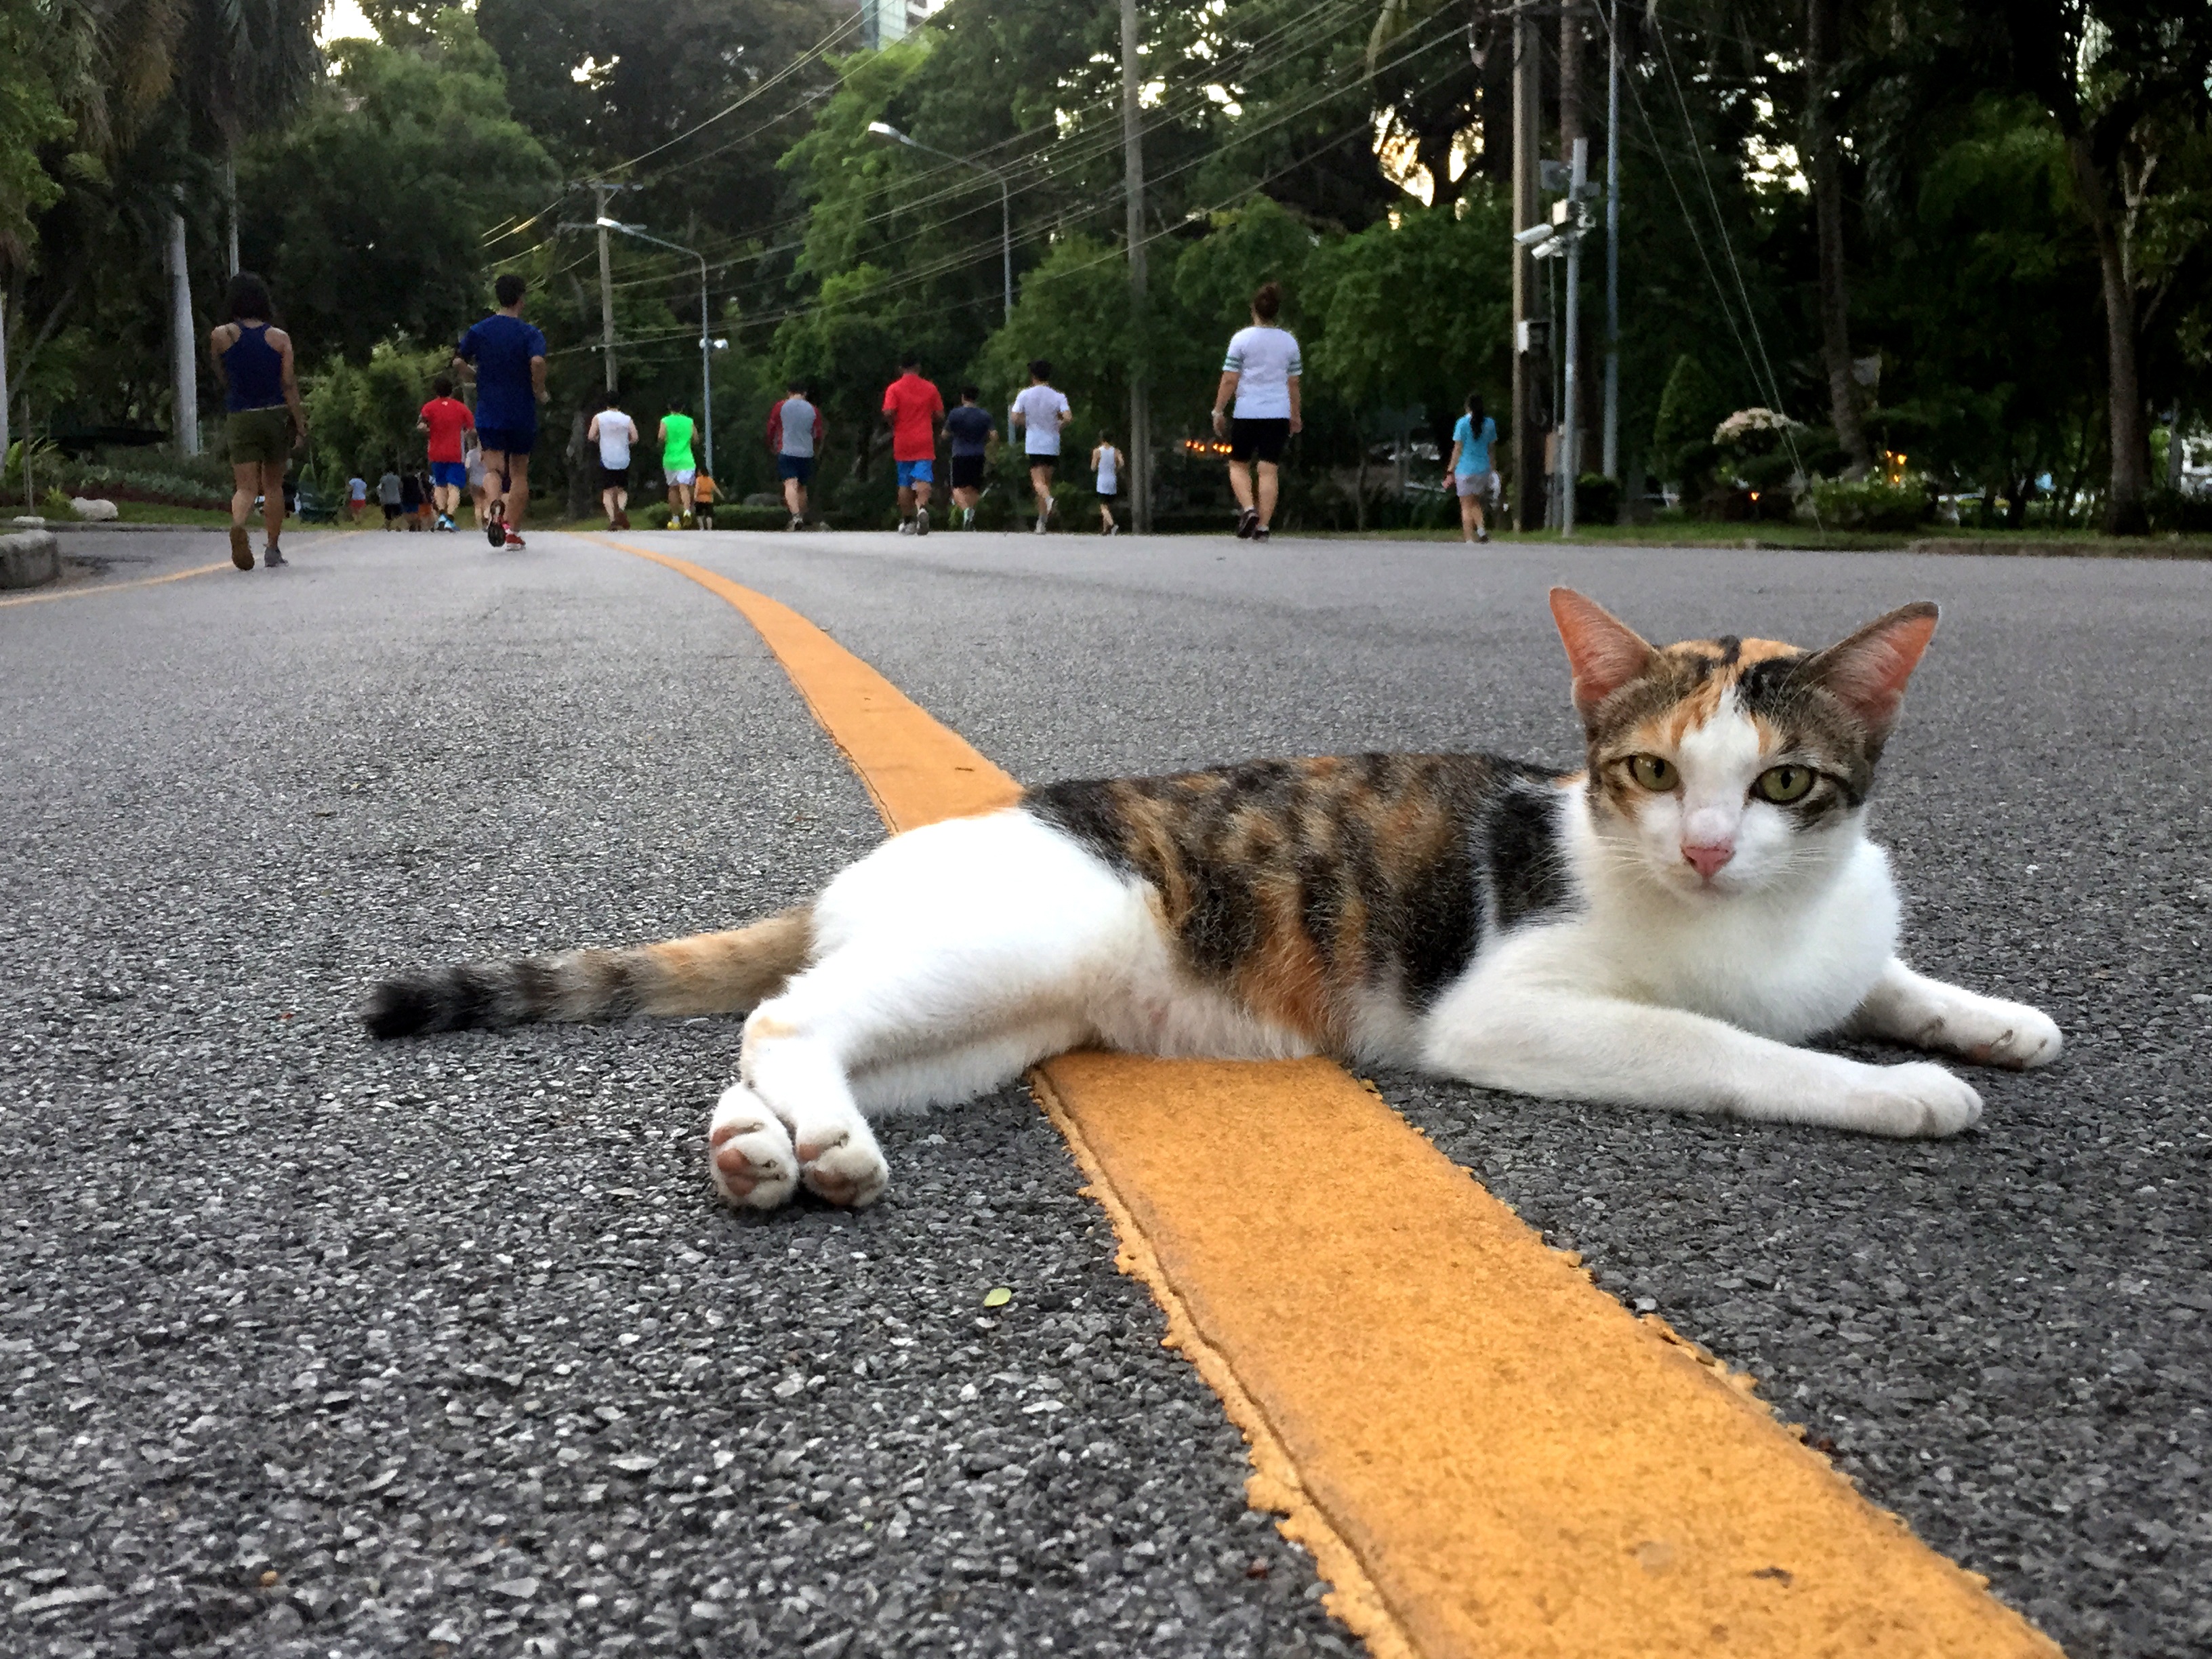
animal, pet, portrait, fluffy, relax, cat, mammal, thailand, sit, kitty, paw, vertebrate, bangkok, thai, small to medium sized cats, cat like mammal